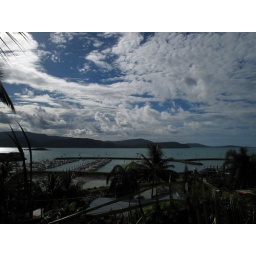
taken from balcony of house we were staying in